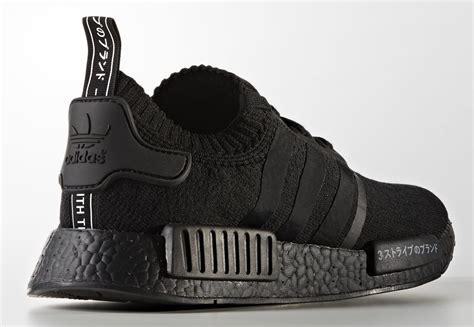
Brand: Adidas
Model: NMD_R1